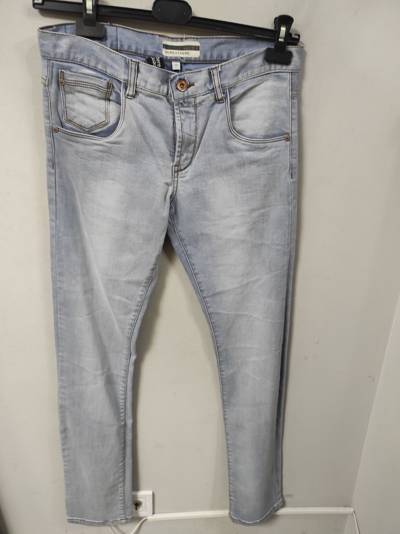
Waste category: clothes